82nd Armored Reconnaissance Battalion

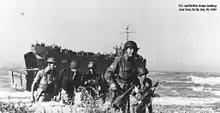
American and British troops landing near Gela, Sicily, July 10, 1943. The 82nd landed the next day.

As part of Operation Husky in the Sicily Campaign, the 82nd Armored Reconnaissance battalion played a big role in the capture of Butera when the battalion landed in Gela, Sicily in south-central Sicily, on July 11, 1943. While, the tank company also participated in the Battle of Mazzarino, then moving on to Palermo. After the liberation of Palermo it was a part of the Palermo Military District administering prisoners of war.